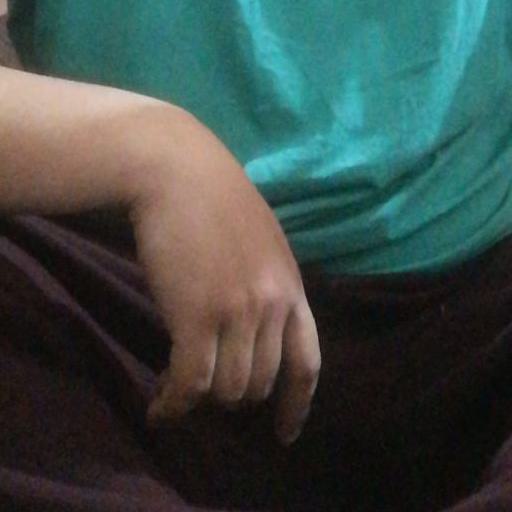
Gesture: no_gesture